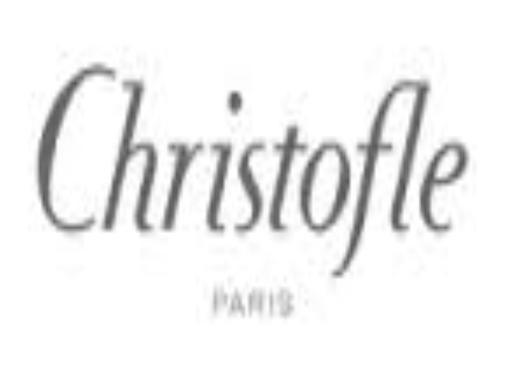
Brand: CHRISTOFLE
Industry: Necessities